Société Nationale de l'Acadie

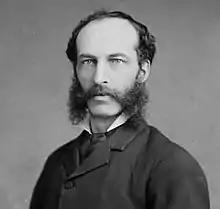
Pierre-Amand Landry, a prominent leader of the Acadian elite in the 19th century.

In its early days, Acadia lacked formal associations, but public assemblies and elected officials, such as those responsible for aboiteaus, churchwardens, syndics, and militia officers, played significant roles. Following the British conquest in 1710, Acadians were barred from serving as militia officers, but a system of elected representatives was established in the 1720s. By 1755, approximately 100 such representatives held significant societal roles. The expulsion of the Acadians (1755–1763) disrupted this structure, yet Acadians continued to gather and advocate for their rights in their places of exile. Those who remained in or returned to Acadia continued electing churchwardens.